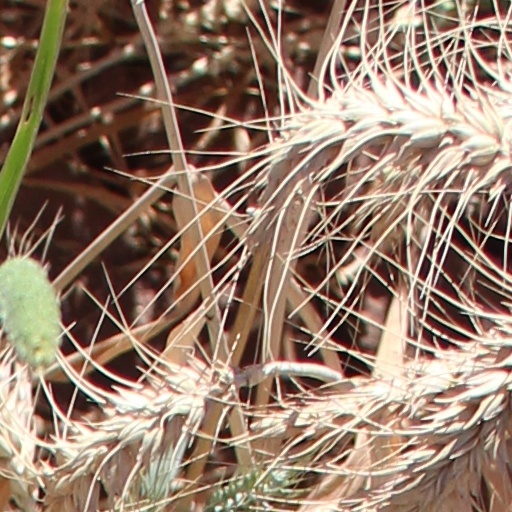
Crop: wheat